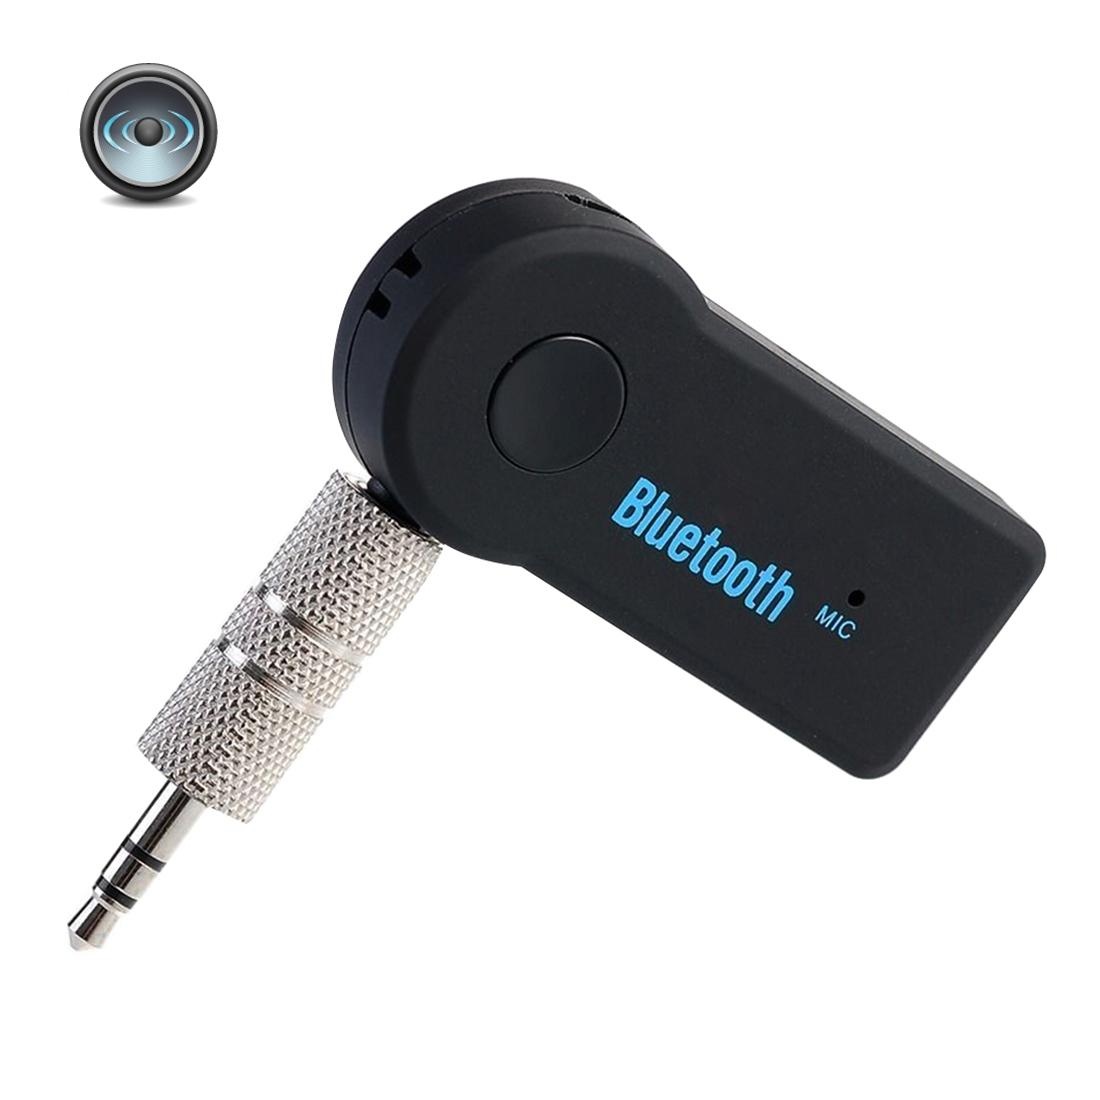
Portable Single Sound Channel Bluetooth Wireless Music Receiver Mini Boombox for iPhone / iPad / Car / Headphone / Stereo, Support Bluetooth Hands-free(Black)
Packing List 1. Bluetooth Music Receiver x 1; 2. USB Charging Cable(Length 50cm) x 1; 3. 3.5mm Audio connecting male to male plug(Length 5cm) x 1; 4. User Manual x 1. Introduction 1. Turn the traditional wire speaker to wireless bluetooth speaker. 2. Almost all speaker equipments mounted with 3.5mm audio input are applicative, you can remote control your phones' / tablets' music play and it will bring you the best music to enjoy. 3. Easy to use and connect bluetooth"BT218". Has function of automatical memory connection. 4. Delicately disc design, exquisite workmanship and mini size with lighter weight. 5. High quality stereo transmission for a better music experience. 6. Safe driving design, it can be used as a bluetooth car kit which has both music play and hands-free function. 7. Support A2DP stereo profile. 8. Working Time: 8-10H.
Brand: SUNSKY
Category: Electronics > Audio > Audio Components > Audio & Video Receivers